Olympia Brown

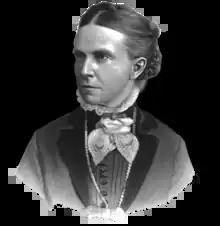

From Brown's childhood and the abolition movement to Brown's own experiences with discrimination, Brown had always been aware of the quest for equal rights. Due to Brown's strong speaking skills and beliefs, Susan B. Anthony continually sought the involvement of Brown. With the encouragement of Lucy Stone and her husband, Henry Blackwell, Brown decided to travel to Kansas in order to speak on women's rights. Over the course of the summer, Brown delivered more than 300 speeches despite facing many hardships. Even though this was a great experience, Brown decided to return to ministry, until a change of heart in 1887.